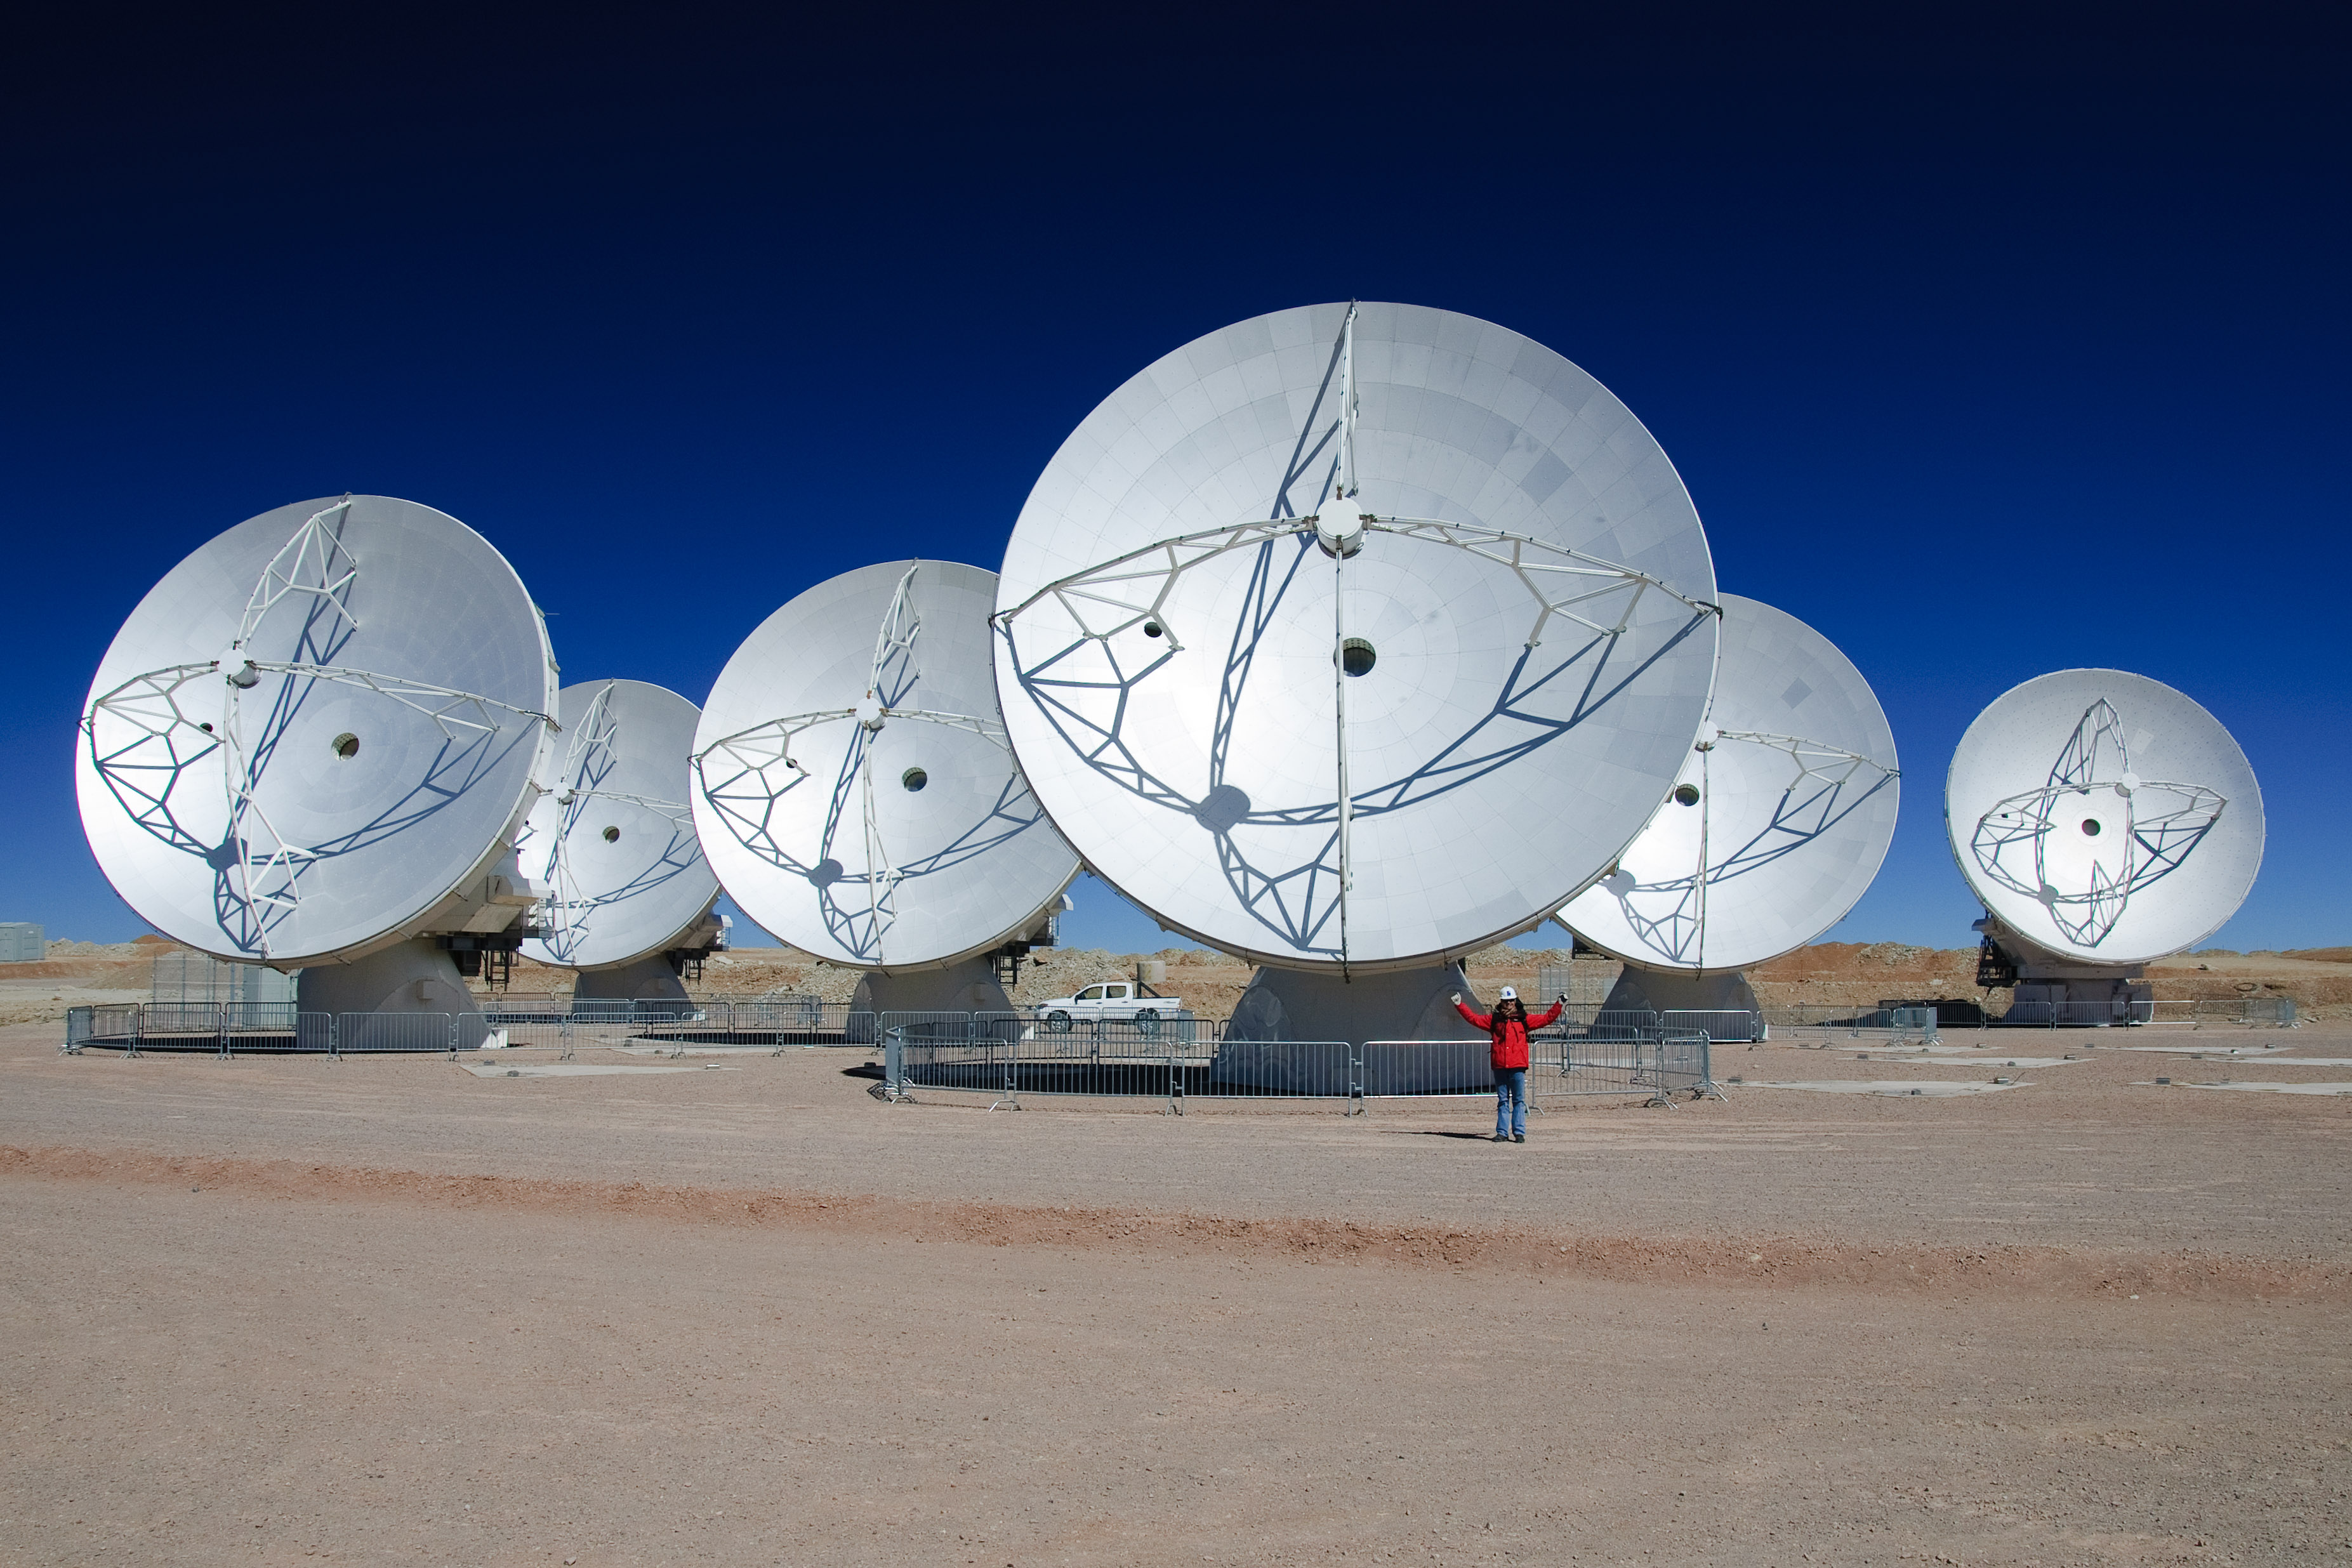
aircraft, vehicle, nikon, chile, energy, theatre, sphere, dome, eso, sanpedrodeatacama, alma, d300, radio telescope, atmosphere of earth